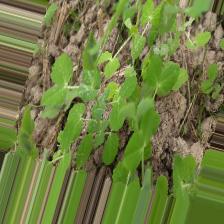
Label: Normal